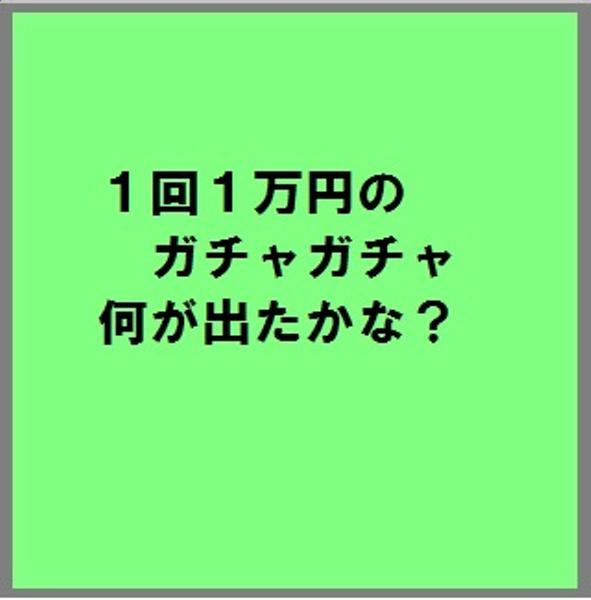
回答: アニメのキーホルダー